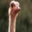
Label: bird